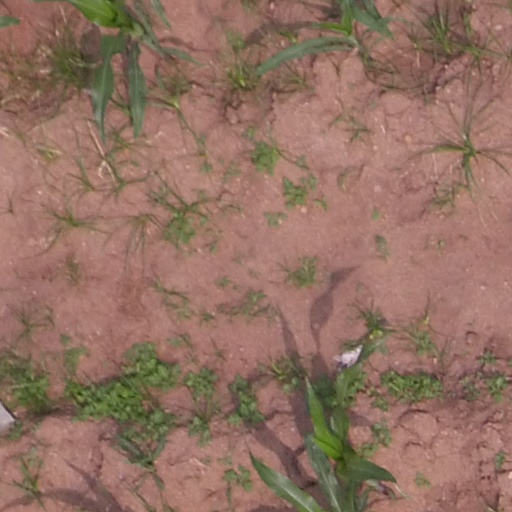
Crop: maize; corn